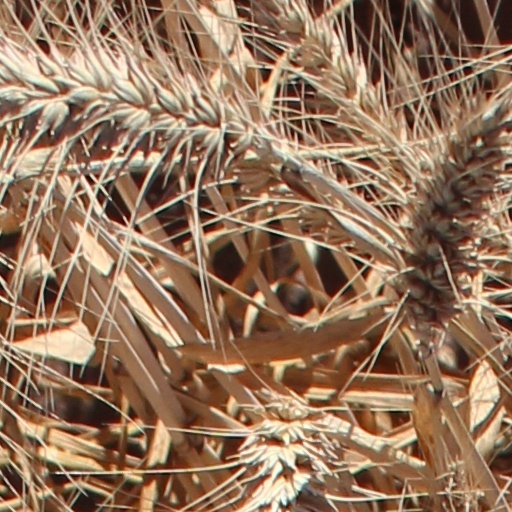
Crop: wheat